Les Geneveys-sur-Coffrane railway station

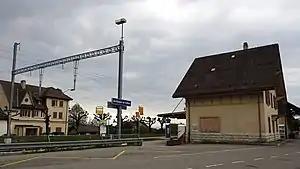
The station in 2018

Les Geneveys-sur-Coffrane railway station is a railway station in the municipality of Val-de-Ruz, in the Swiss canton of Neuchâtel. It is an intermediate stop on the standard gauge Neuchâtel–Le Locle-Col-des-Roches line of Swiss Federal Railways.